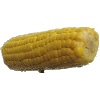
Label: corn